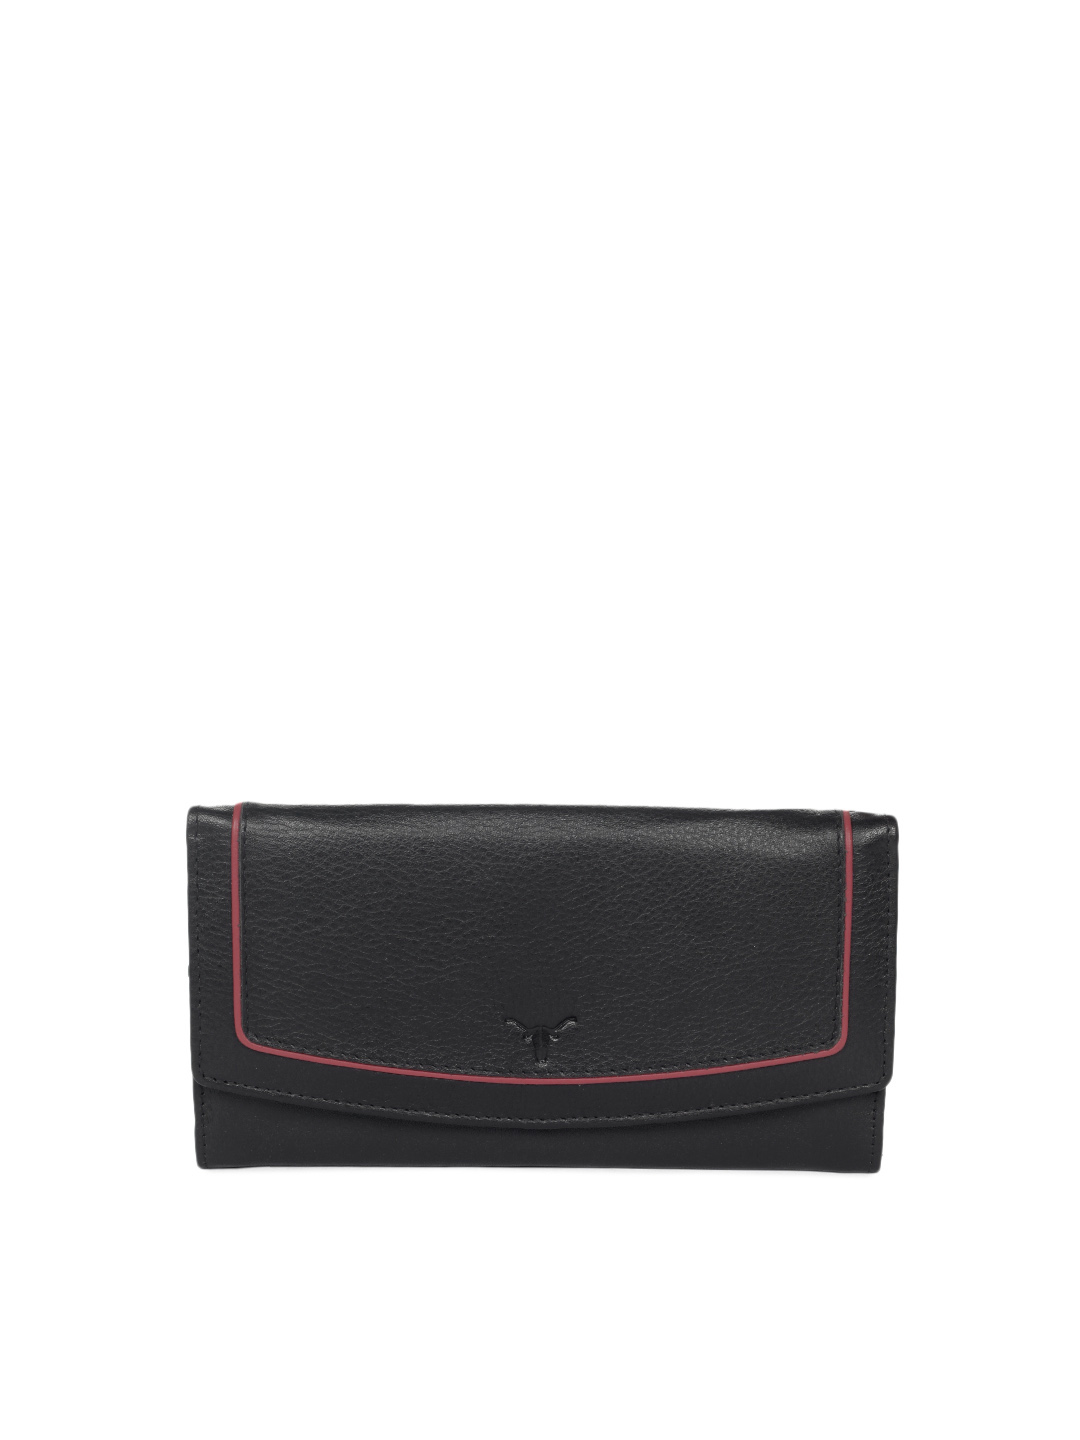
Hidekraft Women Black Wallet
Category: Accessories / Wallets / Wallets
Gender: Women
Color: Black
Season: Summer 2012
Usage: Casual